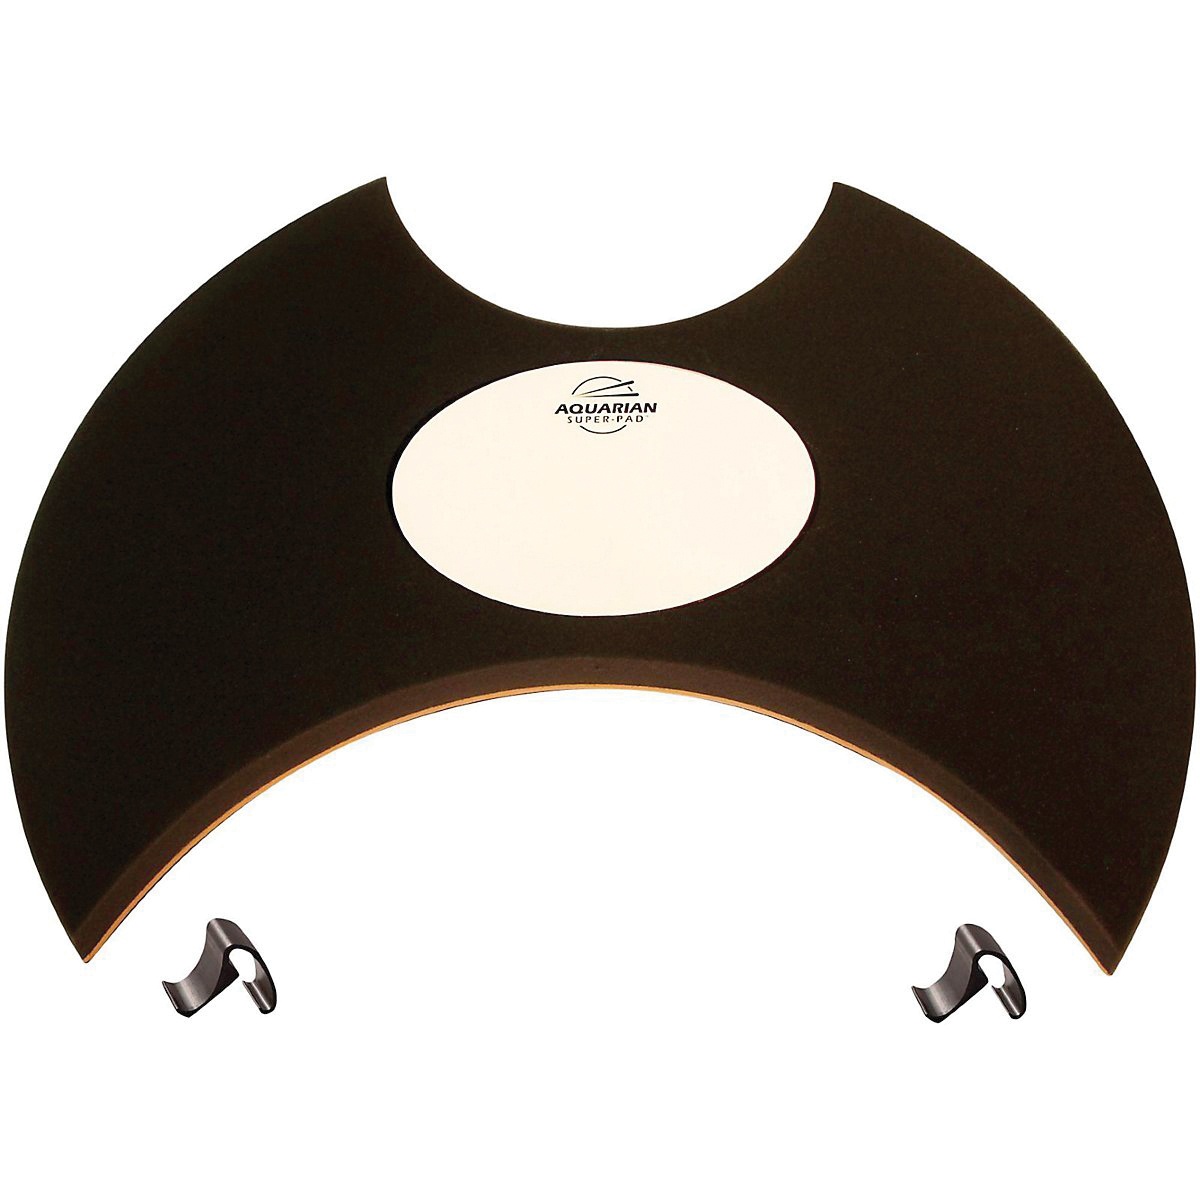
Aquarian SPK16 - 16'' SUPERPAD BASS DRUM
The Aquarian multipurpose Super-Pad is both a stand-alone pad for silent practice and a low-volume acoustic drum mute for low-volume music making. Perfect for teaching studios, unplugged, low volume ensemble sessions and apartment dwelling acoustic drummers; low profile design fits comfortably into any setup and comes in a range of sizes that will fit most acoustic snare drums, tom toms, and bass drums. The shock absorbing playing surface is comfortable to play and makes it an effective tool for improving drumming skills. Lightweight, the Super-Pad travels anywhere and can be placed on top of anything; drums, tables, snare drum stands, beds, or even your lap. The Super-Pad Drumsurface reduces acoustic drum volume, but still retains natural drumstick rebound and real drumhead feel. The Super-Pad is easy to setup and eliminates the need for costly stand or pad mounting hardware. Drop it on a drum for low volume playing. Our protective, non-skid base allows for use as a stand-alone pad that can be placed on any flat surface for silent practice. When placed on an acoustic snare drum, the super pad activates the snare wires for natural snare drum sound at a greatly reduced volume. Perfect for developing correct snare drum technique while working on buzz, drag, and ghost strokes. When placed on tom toms, the super pad retains relative pitch with defined articulation and is great for working on melodic phrasing and complex tom fills at a comfortable volume level.
Brand: Aquarian
Category: Arts & Entertainment > Hobbies & Creative Arts > Musical Instrument & Orchestra Accessories > Percussion Accessories > Cymbal & Drum Mutes